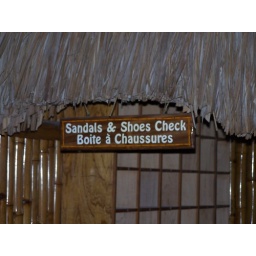
You check in your shoes here as the floor is sand